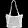
Label: Bag